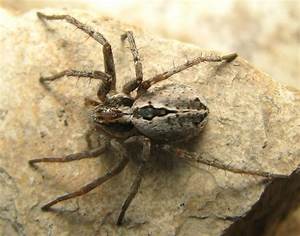
Label: ragno